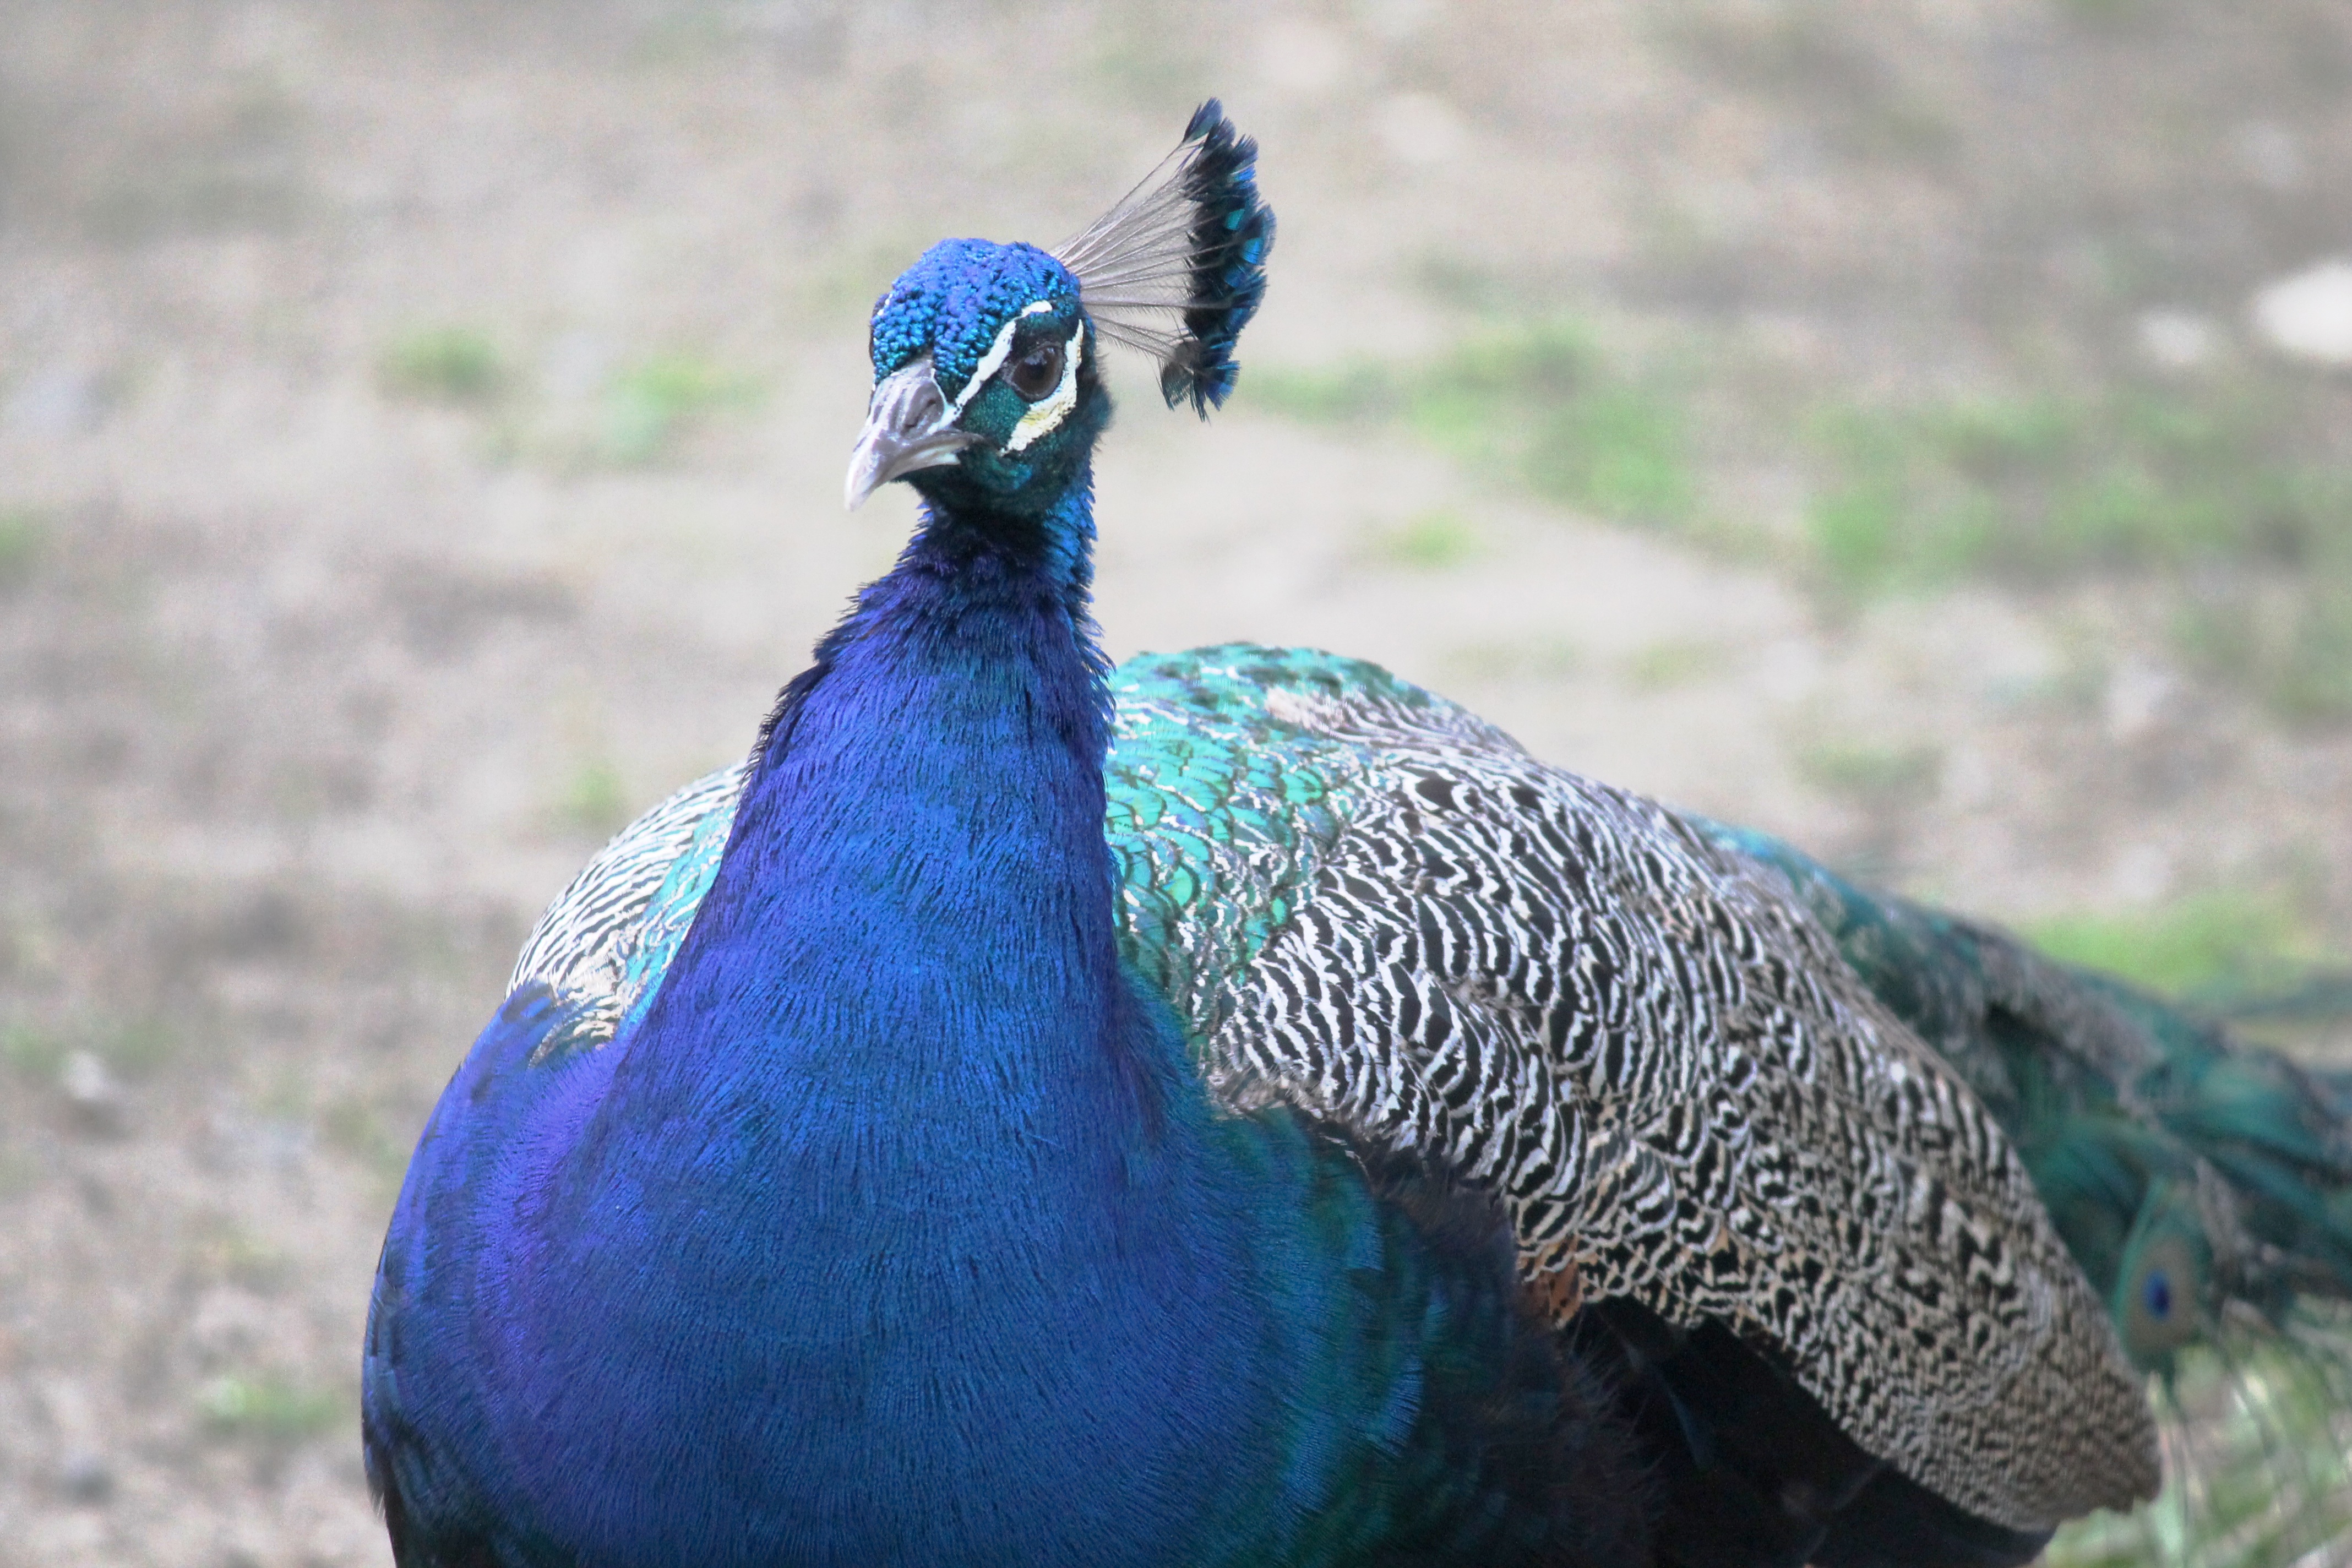
bird, animal, wildlife, beak, blue, colorful, fowl, fauna, peacock, feathers, galliformes, turkey, vertebrate, beautiful, royal, peafowl, ave, phasianidae